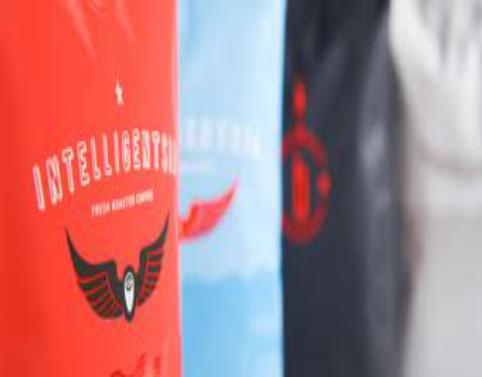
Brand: Intelligentsia Coffee & Tea
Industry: Food